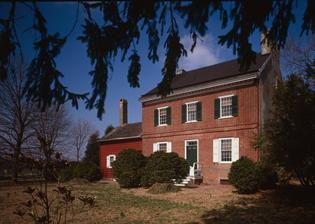
Building: Aspendale (Kenton)
Country: United States of America
Year built: 1773
Historic house in Delaware, United States United States historic place Aspendale U.S. National Register of Historic Places U.S. National Historic Landmark Aspendale, HABS Photo, 1982 Show map of Delaware Show map of the United States Location 1 mile (1.6 km) west of Kenton, Delaware on Delaware Route 300 Coordinates 39°13′18″N 75°41′9″W / 39.22167°N 75.68583°W / 39.22167; -75.68583 Area 210 acres (85 ha) Built 1771–1773 Architectural style Georgian NRHP reference No. 70000170 Significant dates Added to NRHP April 15, 1970 Designated NHL April 15, 1970 Aspendale is a historic house and plantation property on Delaware Route 300 west of Kenton , Kent County, Delaware , United States .  The main house, built 1771–73, has been under a single family's ownership since construction and is a rare, well-preserved example of a Georgian "Quaker plan" house. It was listed on the National Register of Historic Places and declared a National Historic Landmark in 1970. Description and history Aspendale is located about 1 mile (1.6 km) west of Kenton, on the north side of Delaware Route 300. The property is over 200 acres (81 ha) in size, consisting of fields and woodlands roughly bisected by the road. The main house is set near the road, surrounded by landscaping. It is a modest 2 + 1 ⁄ 2 -story brick structure with a gabled roof and end chimneys joined by curtain walls. A single-story gable-roofed wood-frame addition extends to one side. The front and rear of the main block consist of brick laid in a Flemish bond, while the ends are laid in a common bond. The main facade is three bays wide, with a symmetrical arrangement of sash windows around a center entrance. In a traditional Delaware pattern, the ground-floor windows have paneled shutters, while the upper-level windows have louvered shutters. The interior has a rare example of a "Quaker plan", with a sizeable front-to-back parlor on the east side and a study and living room separated by a hall on the west side. These rooms all exhibit original woodwork and other features. The land on which the house stands was deeded in 1770 to Charles Numbers and was (as of its landmark designation in 1970) still in the hands of Numbers' descendants. The house was built between 1771 and 1773. The large parlor was subdivided with partitions in the 19th century, and a Victorian porch was added; both elements were reversed during a restoration of the property in the 1960s. See also List of National Historic Landmarks in Delaware National Register of Historic Places listings in Kent County, Delaware References